Elizabeth A. Winzeler

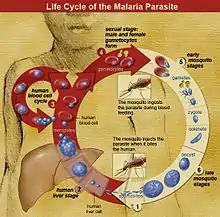
Malaria parasite life cycle

While she was still at Stanford University, she began working at the interface of genetics and informatics in the new field of functional genomics. After establishing her own lab, she began applying the powerful, high throughput methods that worked well in yeast to organisms that were both more medically relevant and experimentally-challenging, namely the protozoan Plasmodium parasites that cause human malaria. She showed that malaria parasites produce coordinated sets of gene messages as they progress through their complex lifecycle and developed methods for studying parasite genetic variation and genome evolution especially in relationship to the emergence of drug resistance. She is also known for developing phenotypic screening methods as well as contributions to drug development and Open Source Drug Discovery. Her group has developed screening methods that have led to the discovery of several new antimalarial chemotypes, two of which have been developed into clinical candidates. These include Ganaplacide (KAF156) and Cipargamin (KAE609). In addition, her lab discovered the targets of a variety of antimalarial compounds, including PfATP4, and Pf1-phosphatidylinositol 4-kinase. In 2017 she became director of the Bill and Melinda Gates Foundation Malaria Drug Accelerator (MALDA), an international consortium that seeks to develop better treatments for malaria. She is a member of the governing board of the Tres Cantos Open Lab Foundation.